Spider-Verse

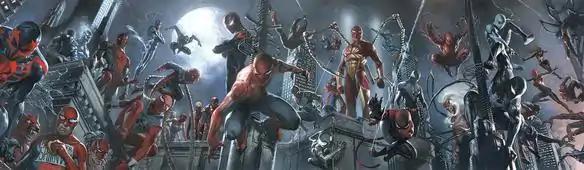
The various Spider-Men that appear in the storyline, art by Gabriele Dell'Otto

On Earth-311, Peter Parquagh is on stage at the Globe Theater when Morlun appears. Peter attempts to defend himself, but Morlun proves too powerful and absorbs Peter's life essence. Before disappearing into another dimension, Morlun declares that all spiders will die. Shortly after his death, his universe was destroyed.